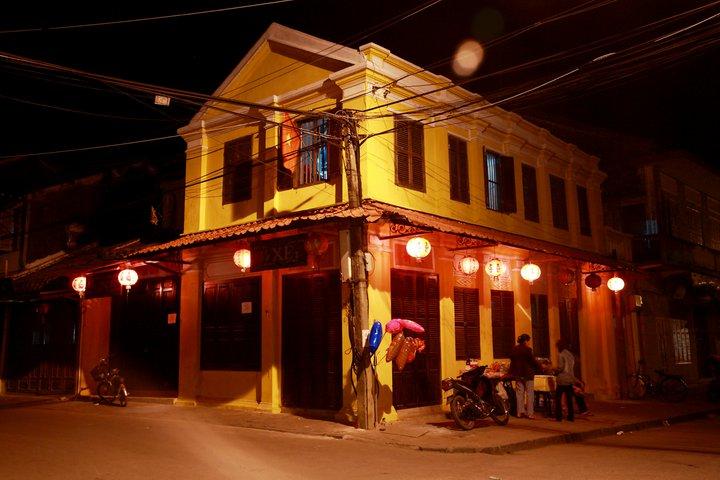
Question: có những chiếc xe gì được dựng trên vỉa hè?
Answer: có một chiếc xe máy và hai chiếc xe đạp được dựng trên vỉa hè